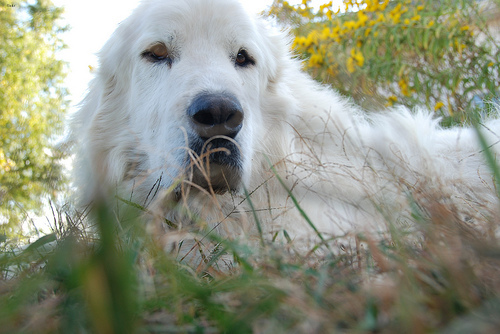
Animal: dog
Breed: great pyrenees